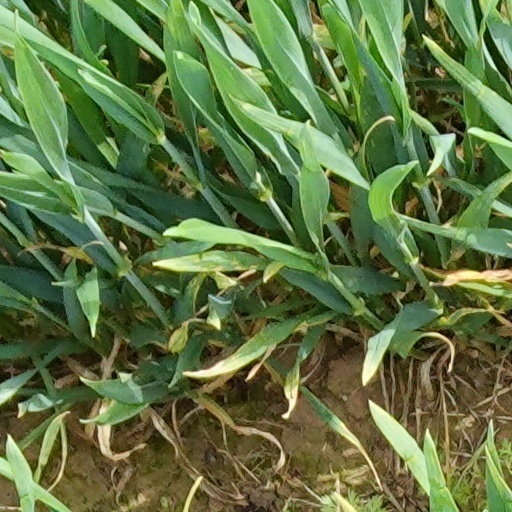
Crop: wheat